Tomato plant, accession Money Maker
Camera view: horizontal (90 deg, fisheye); turntable rotation: 30 degrees
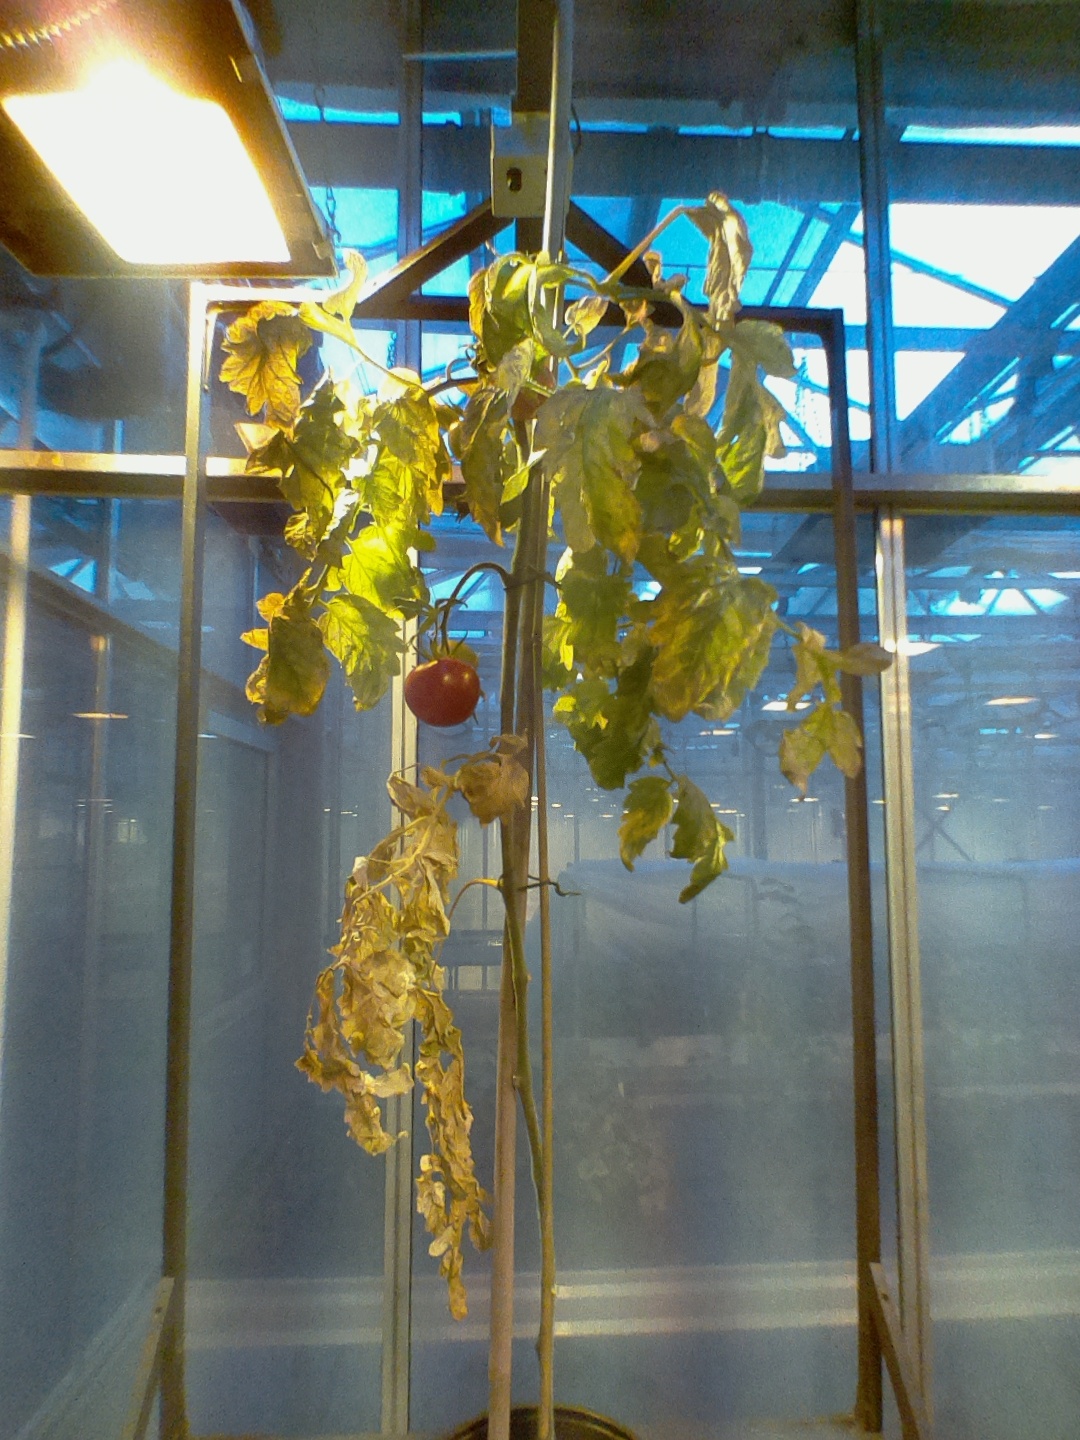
BBCH growth stage 83: 30%-40% of fruits show typical fully ripe color